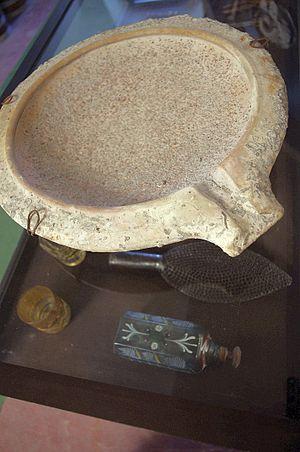
Musée de la Gourmandise, Hermalle sous Huy, Belgique - écrémeuse (tèle) romaine, IIe s. Walon: cramoe ou taile rominne, IIe s.
Une écrémeuse est un outil permettant de séparer la crème du lait.